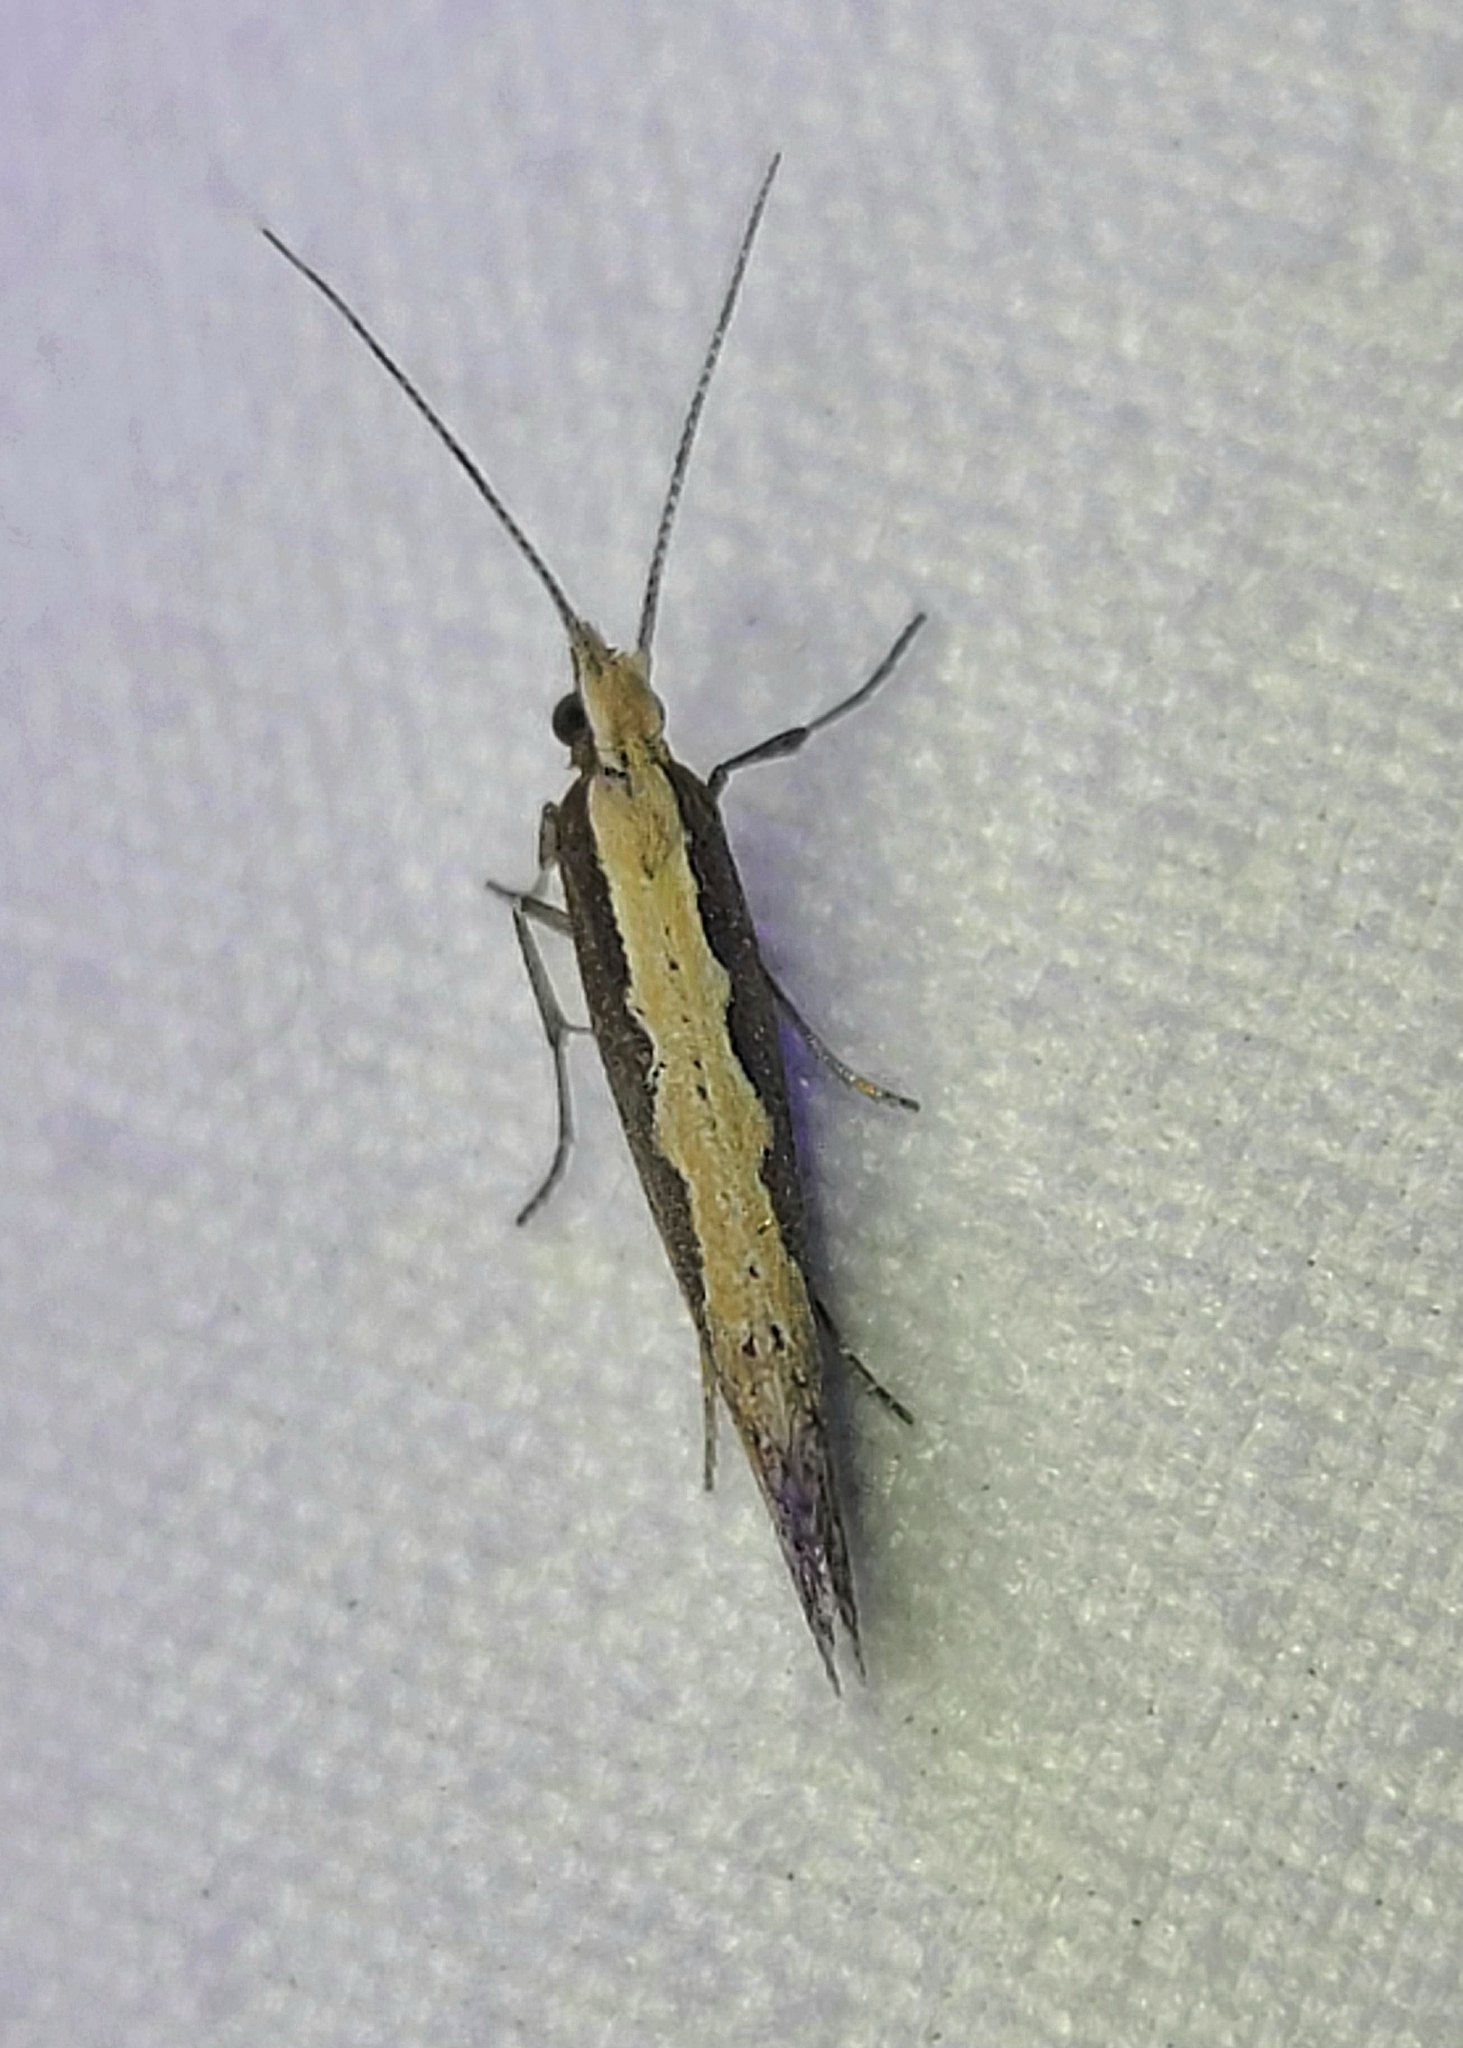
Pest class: diamondback_moth